Need for Speed

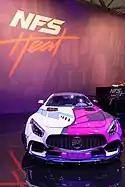
NFS Heat booth at Gamescom

"Need for Speed: No Limits" was released in 2015 for iOS and Android, and a mobile installment in the "Need for Speed" video game series, developed by Firemonkeys Studios and published by Electronic Arts. It is the franchise's first original title made exclusively for mobile devices, unlike past mobile games in the series that were simply adaptations of various "Need for Speed" games.